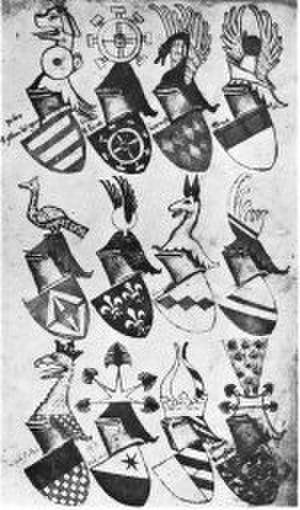
L'armorial Bellenville ou armorial Beaulaincourt, est un recueil d'armoiries médiévales compilé vers la fin du XIVᵉ siècle.